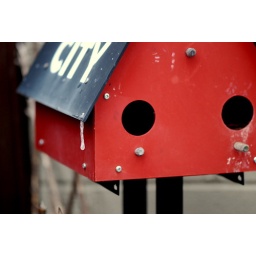
This little bird house has an occupant. You can't see, but there's a nest in the right-hand hole.